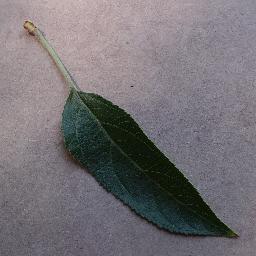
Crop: apple
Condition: healthy